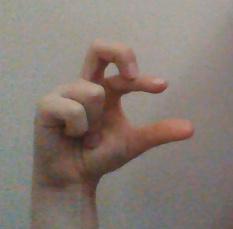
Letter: thal